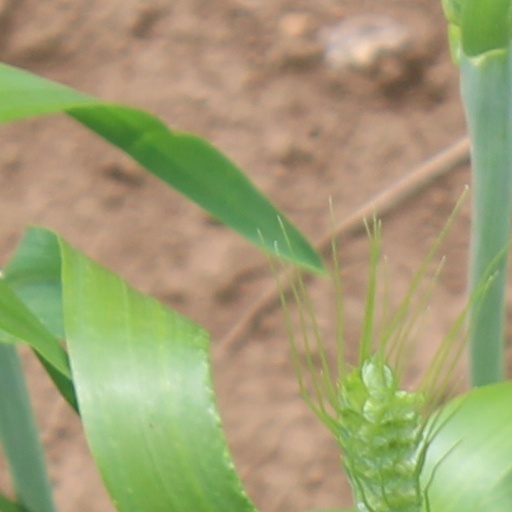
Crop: wheat